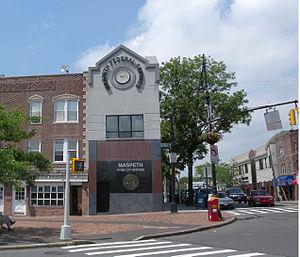
Maspeth est un quartier de la ville de New York, situé au cœur de l'arrondissement de Queens.